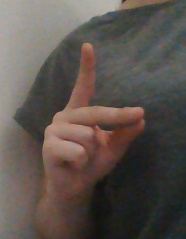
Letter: ta